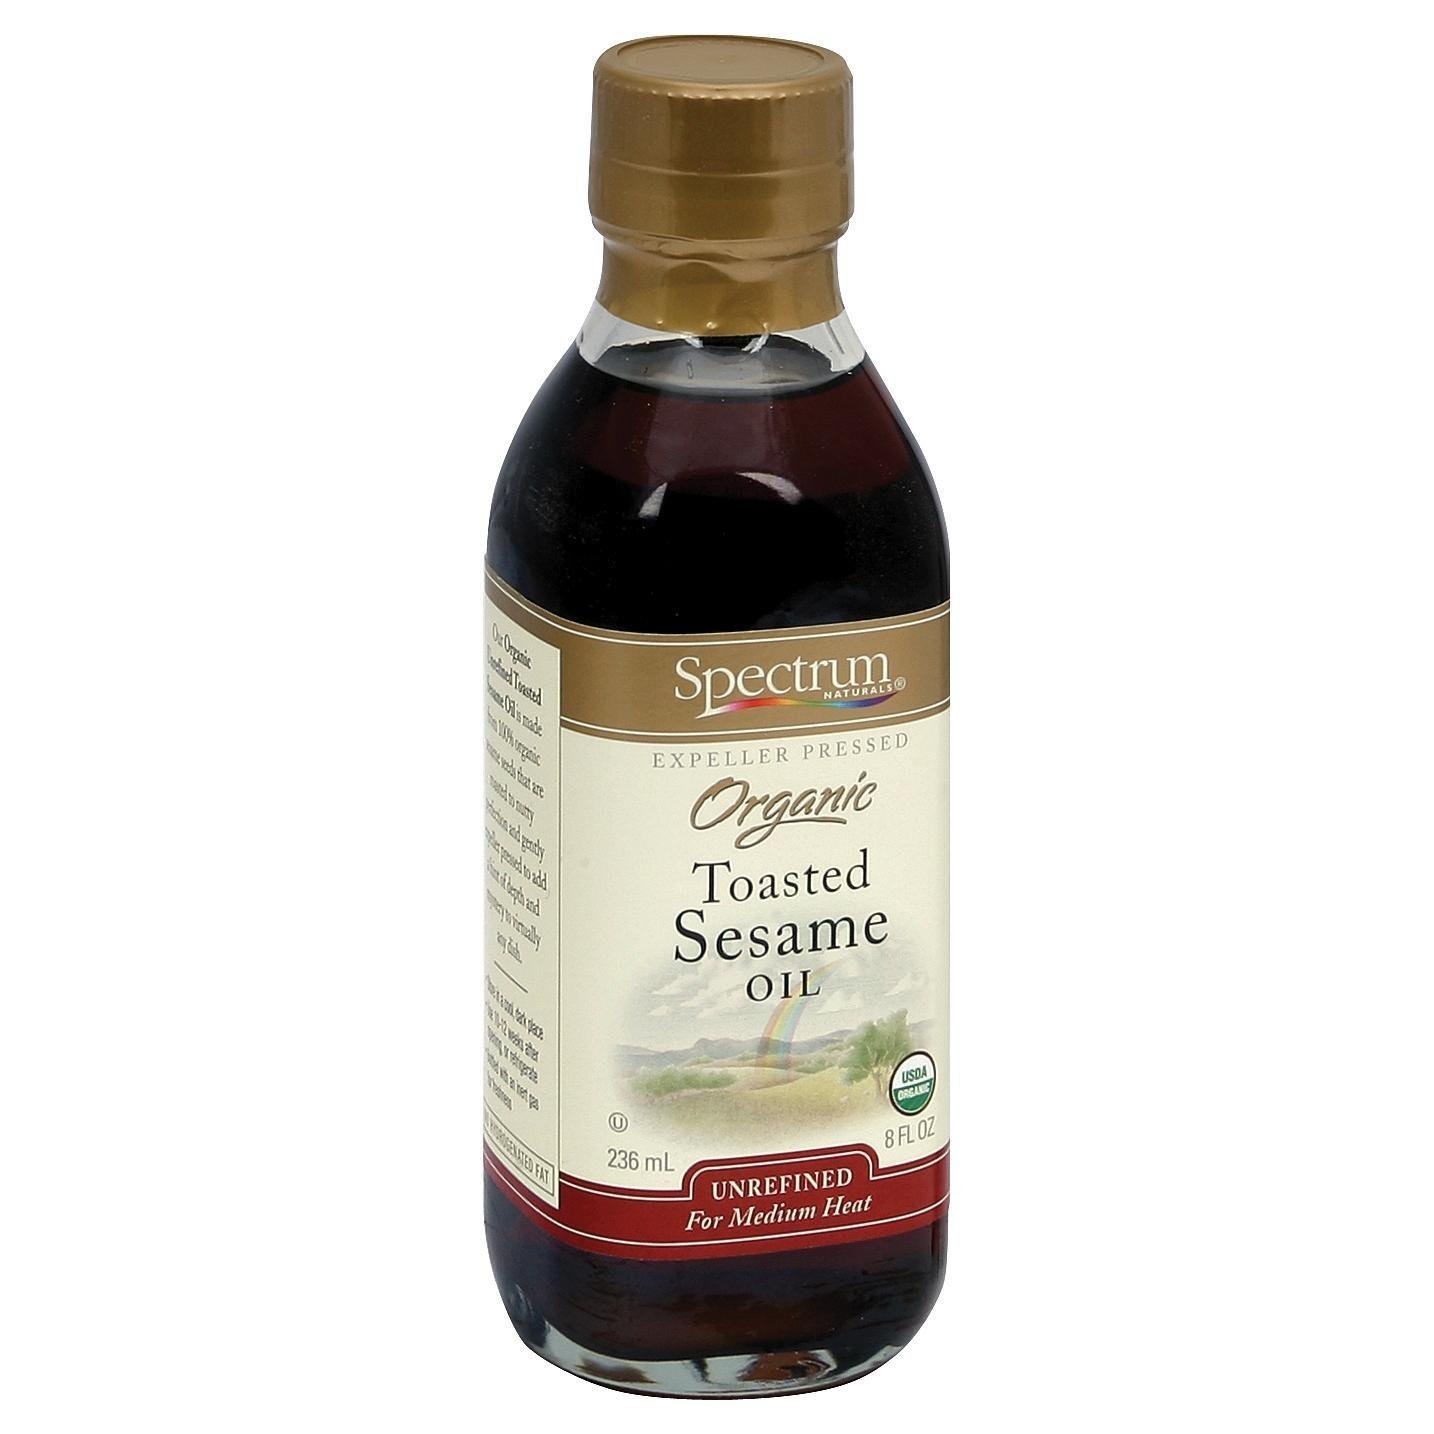
Item Name: Spectrum Sesame Oil Toasted/Unrefined (95% Organic), 8-Ounce (Pack of 3)
Bullet Point 1: Adds intense sesame flavor and aroma to Asian stir-fry recipes
Bullet Point 2: unrefined sesame oil for medium hi heat
Bullet Point 3: USDA organic, non GMO, certified kosher by the OU
Value: 8.0
Unit: ounce

Price: 7.59